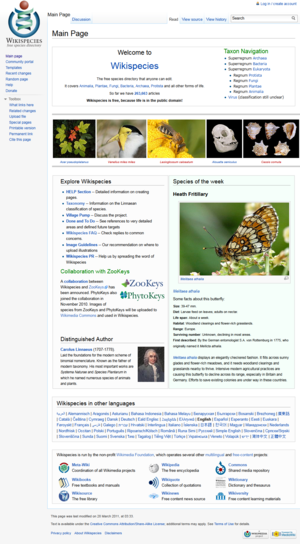
Wikispecies est un répertoire nomenclatural en ligne destiné à recenser les espèces du vivant : animales, végétales, bactériennes, fongiques, voire virales. Il se présente sous la forme d'un wiki sous licence libre, modifié librement par les internautes.